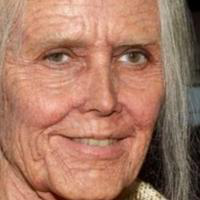
Age group: age 80 +